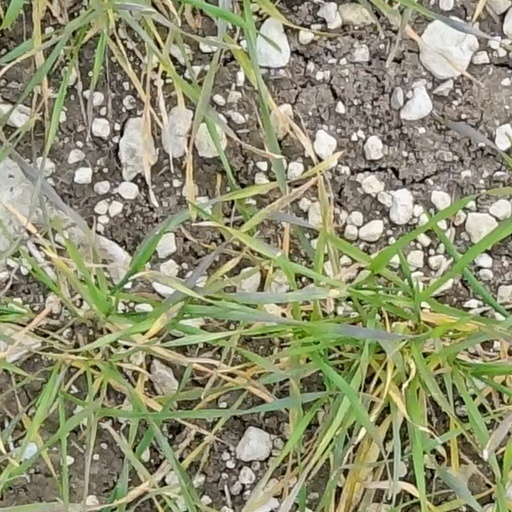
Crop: wheat